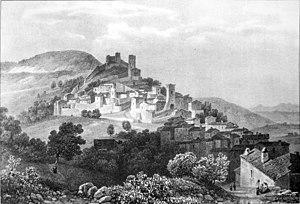
Marsanne (Drome) ATTENTION
Marsanne est une commune française située dans le département de la Drôme en région Auvergne-Rhône-Alpes.